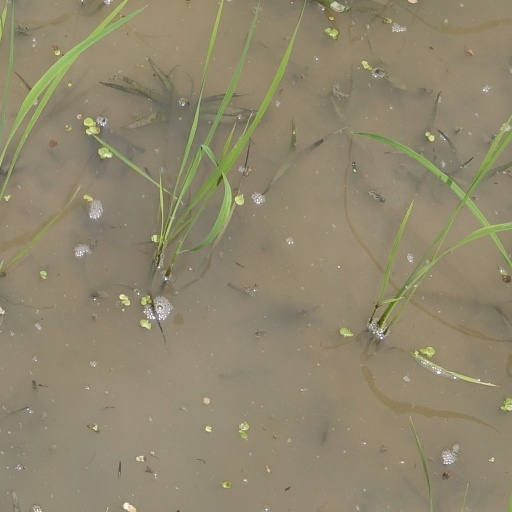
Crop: rice